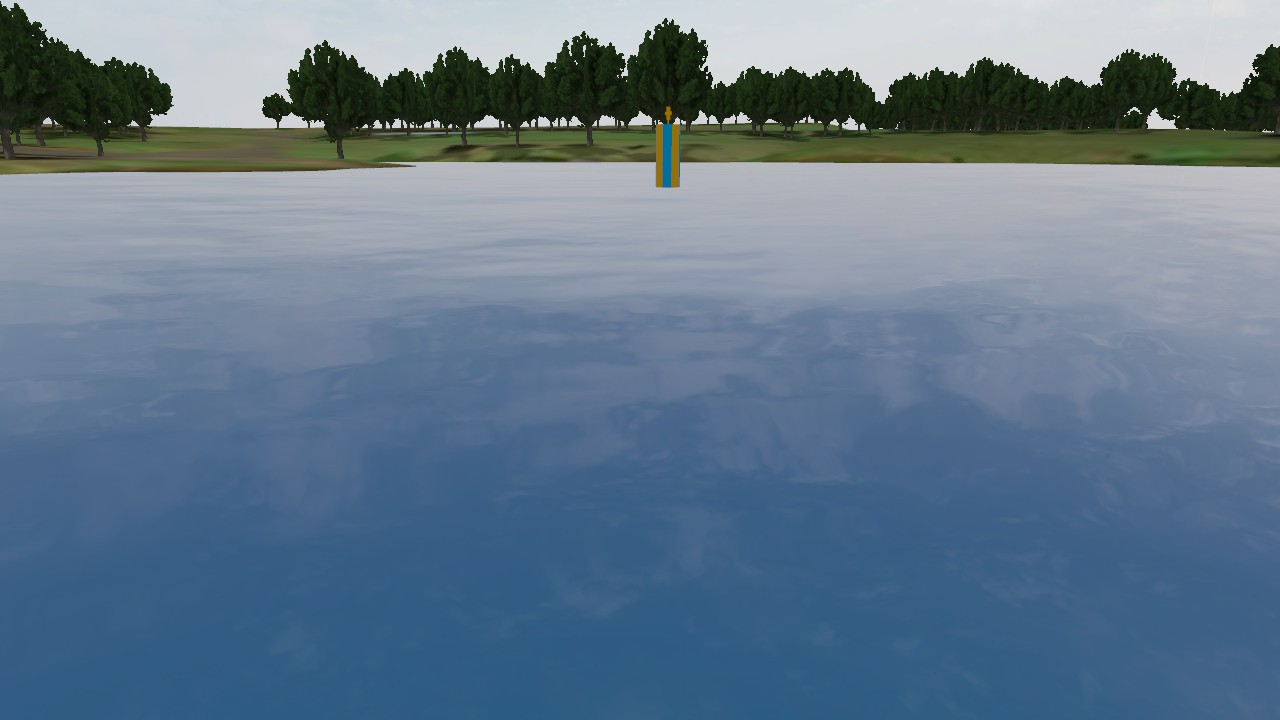
Label: new_danger_mark
Descriptions: yellow and blue vertical stripes ||| looks like a plus sign in 2D image ||| new danger mark with yellow-blue vertical banding